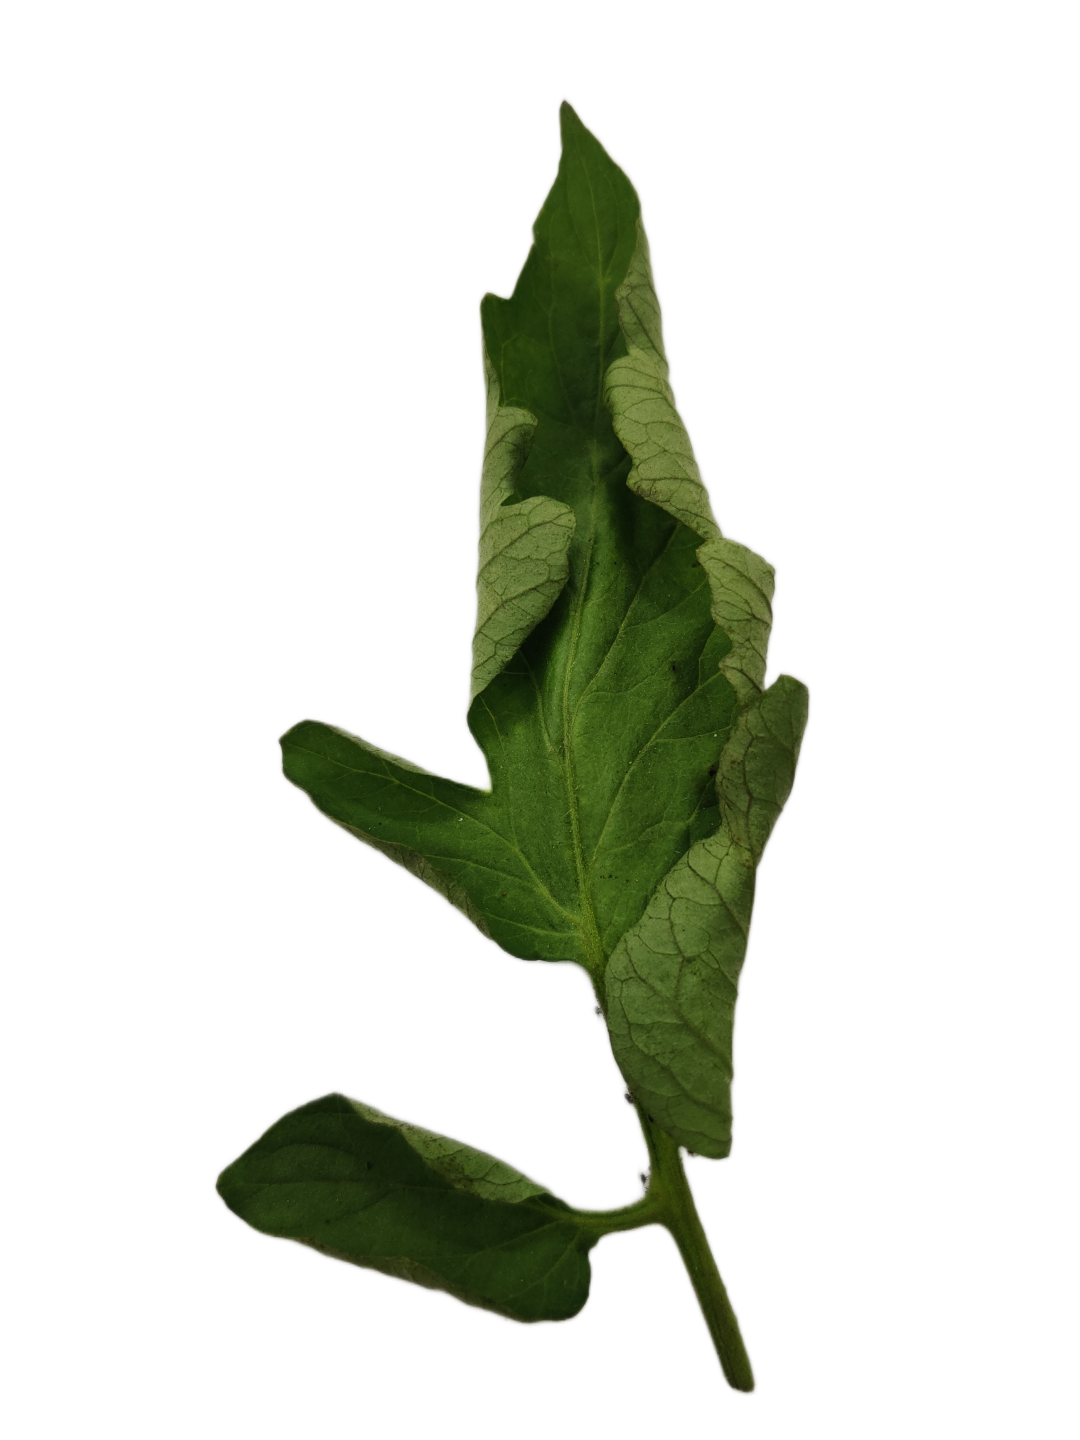
Crop: Tomato
Label: Mosaic